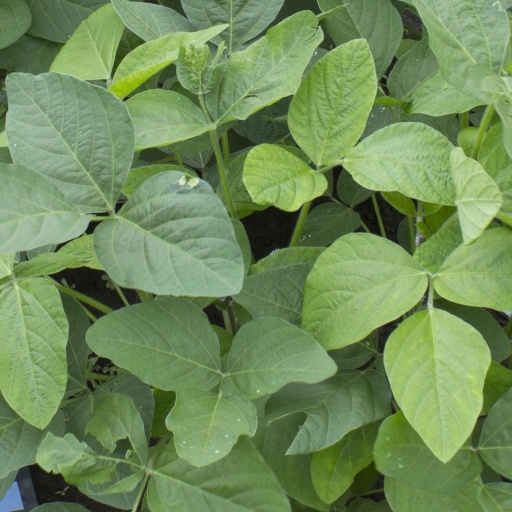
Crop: soybean